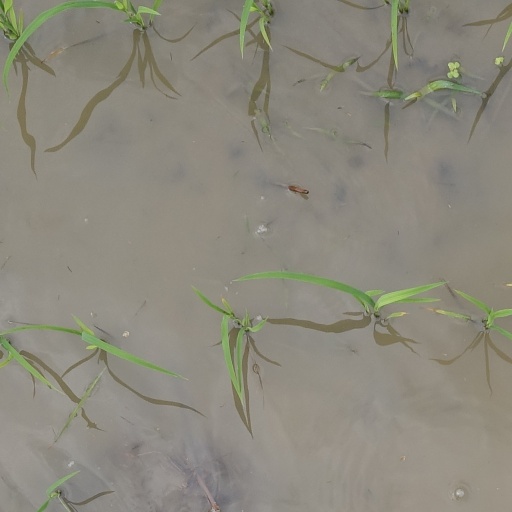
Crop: rice